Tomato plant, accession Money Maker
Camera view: tilt-top (135 deg); turntable rotation: 180 degrees
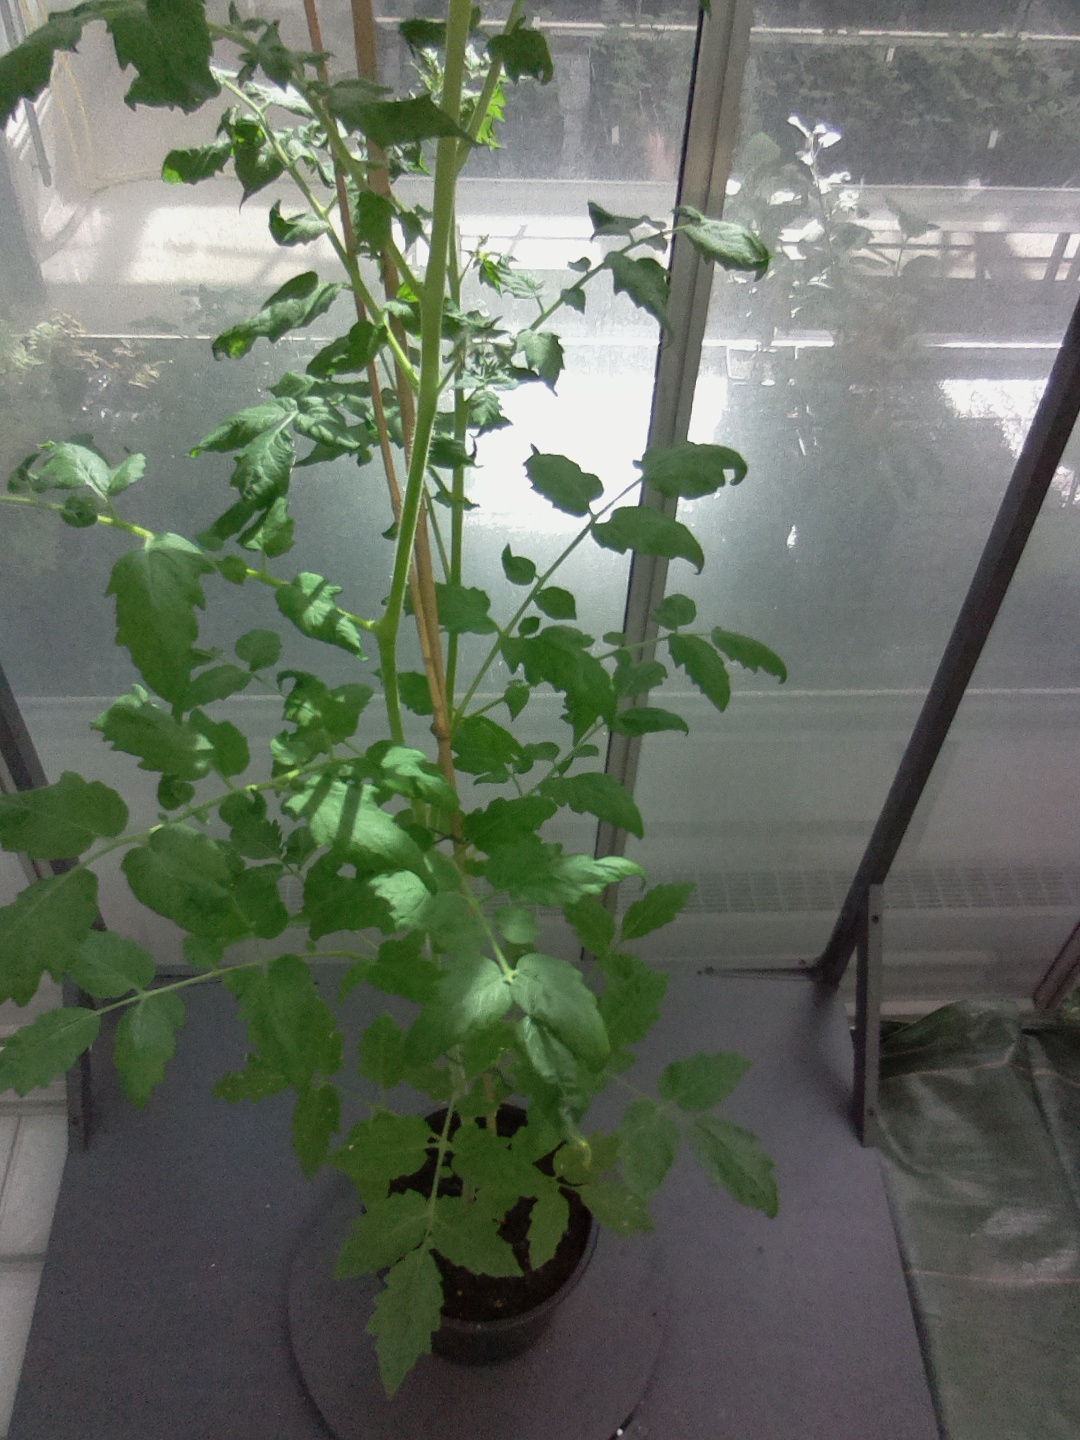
BBCH growth stage 60: First flowers open